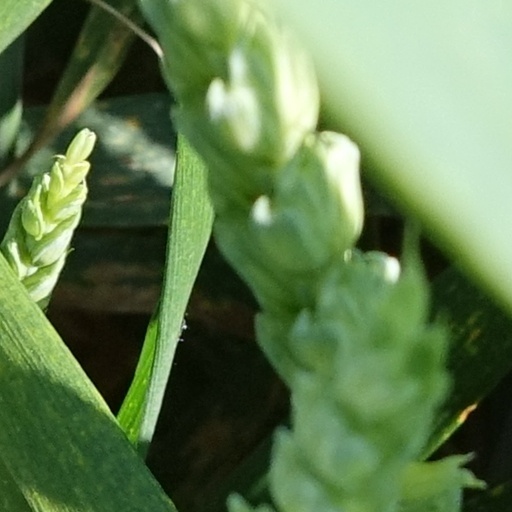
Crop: wheat